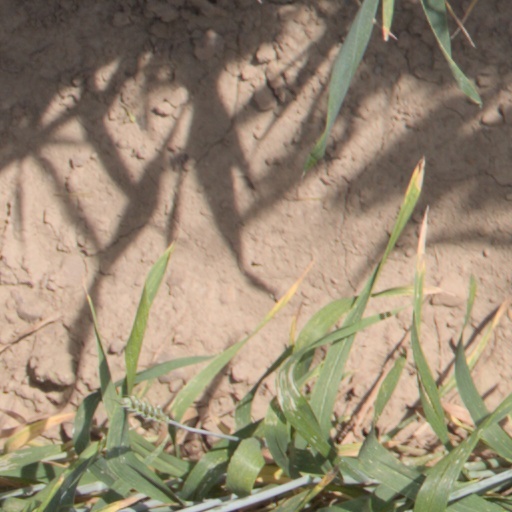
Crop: wheat